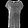
Label: T - shirt / top